GASTagus

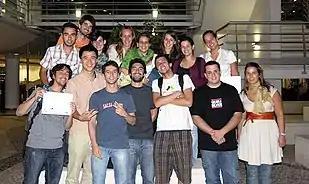
The first batch of GASTagus' volunteers in 2009, after returning from their international projects.

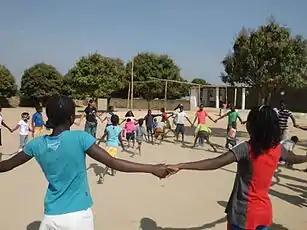
Activity with children developed in the municipality of Ganda, Angola.

GASTagus was founded in 2008 by two university students, Nuno Amarante and Nuno Cruz. They were both former volunteers of "Irmãs Doroteias", a catholic religious congregation with activities in developing countries such as Angola and Mozambique. A number of factors contributed to the creation of GASTagus: